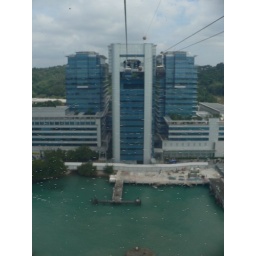
The building that we came out of in the cable car